Mexican wine

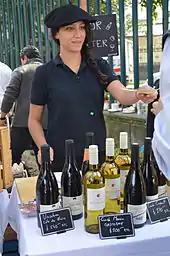
Wine stand at a market for artisanal foods in the Parque Lincoln of Polanco, Mexico City.

During the period of Mexican history known as the Porfiriato (1880–1910), wine production in Mexico increased and spread to other regions of the country. In the Baja California area in 1904, Russian immigrants known as Molokans, a pacifist religious group fleeing service in the Tsar's army, purchased of land and began producing wine grapes. They encouraged others to do the same, helping the area acquire a reputation for making good wine. However, winemaking was set back by the Mexican Revolution as many lands were abandoned by their owners or destroyed by the rebels.